Maple (gamer)

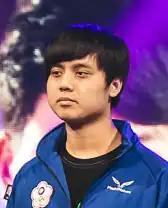
Huang in 2015

Huang Yi-tang, better known as Maple, is a Taiwanese professional "League of Legends" player, currently playing as a mid-laner for PSG Talon in the "League of Legends" Championship Pacific (LCP).